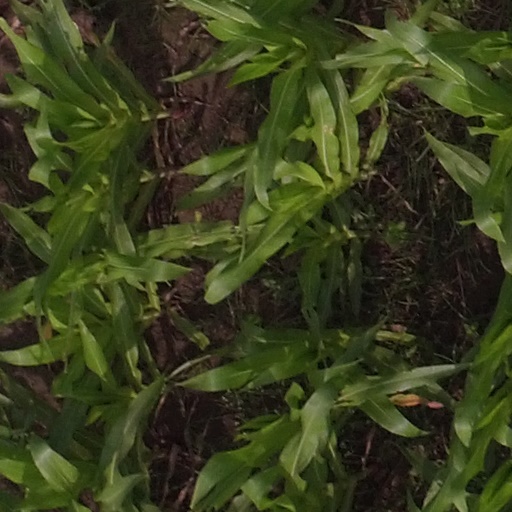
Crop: maize; corn